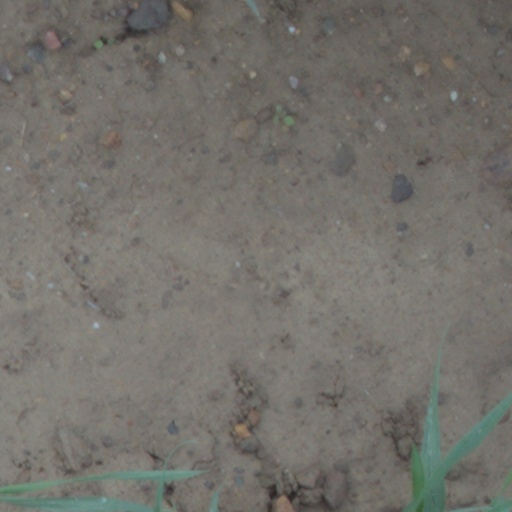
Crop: wheat